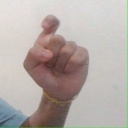
अक्षर: इ